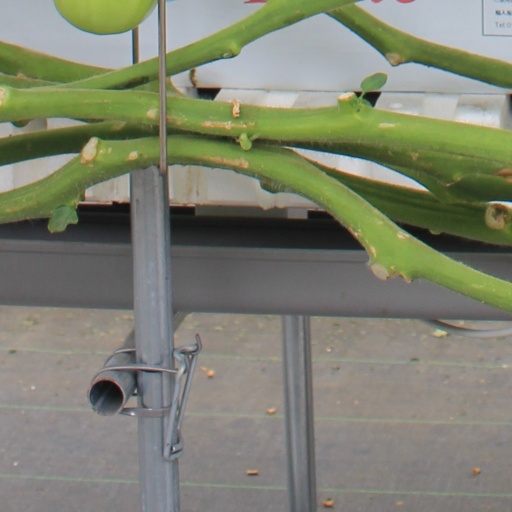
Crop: tomato